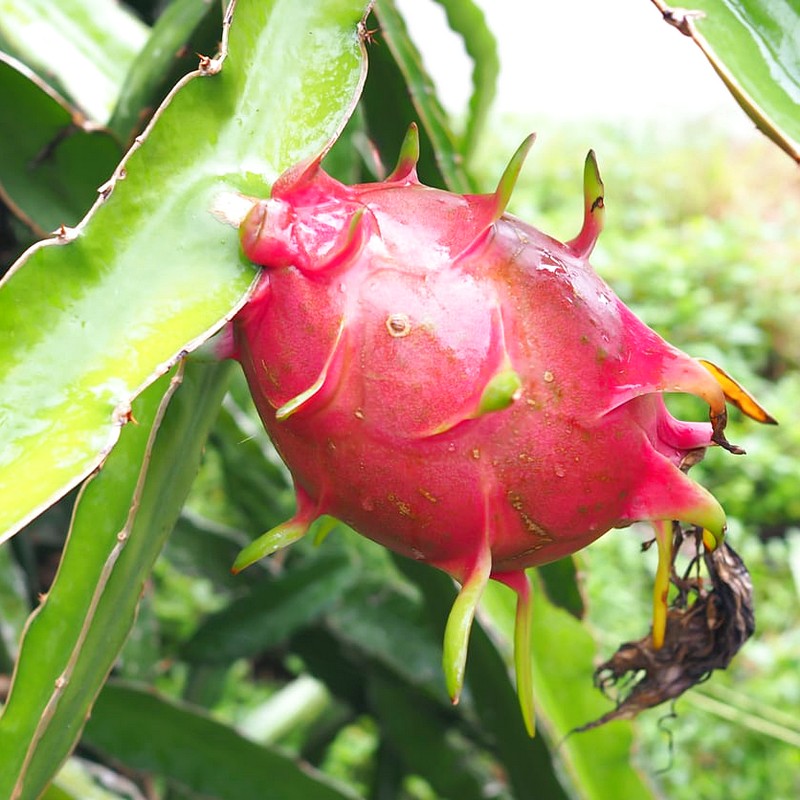
Label: Fresh Dragon Fruit